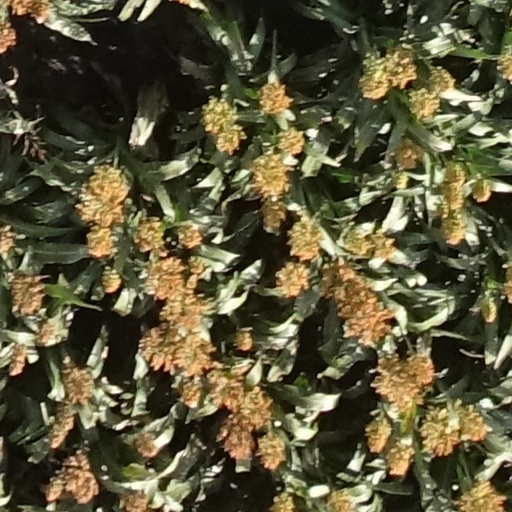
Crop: sorghum